Caspar Klein

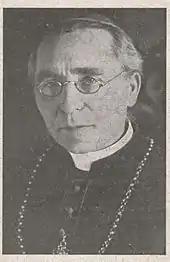
Archbishop Klein

Caspar Klein (born 28 August 1865 in Elben; died 25 January 1941) was a Catholic Archbishop of Paderborn, Germany, during the Nazi era.